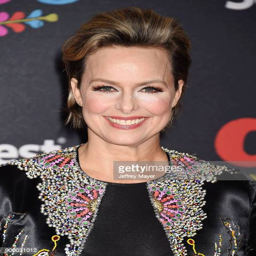
actor arrives at the premiere